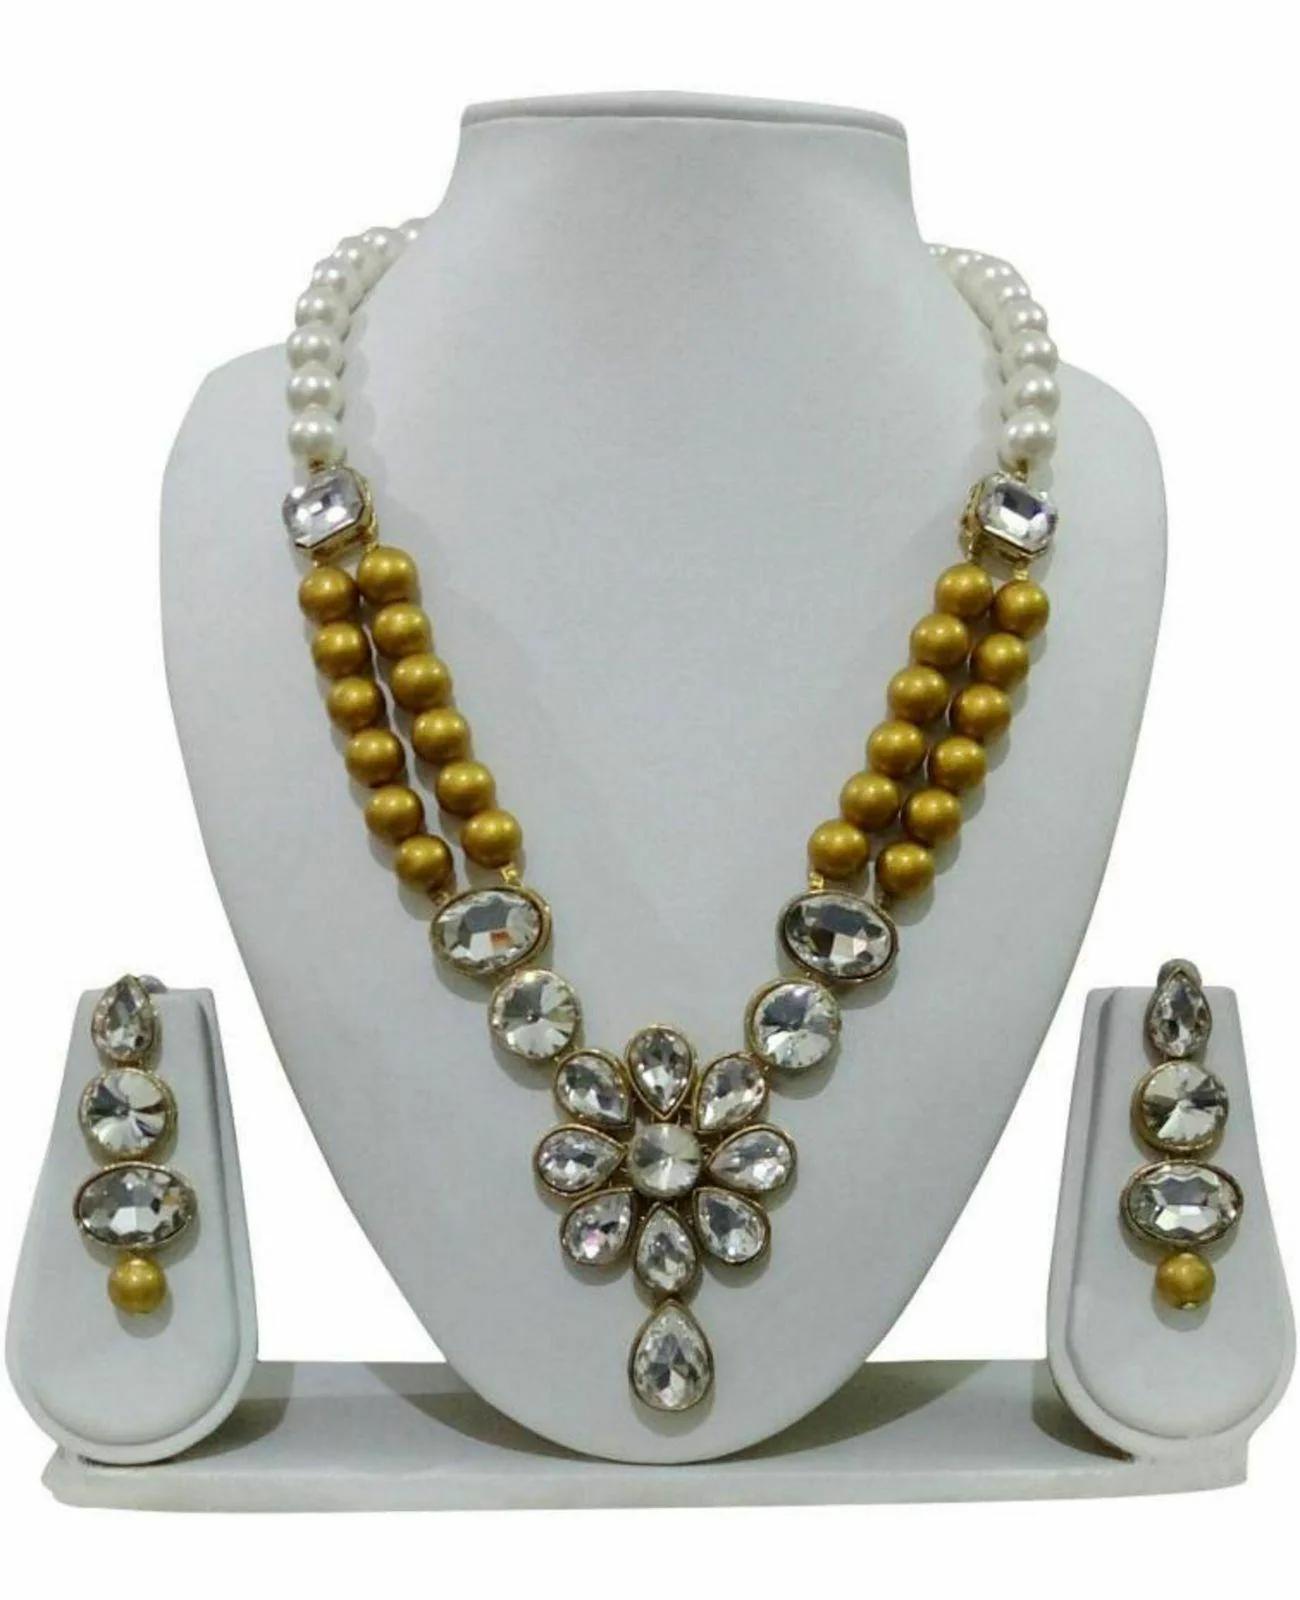
 Jn Handicraft Metal Copper-Plated White, Silver Jewel Set For Women And Girls
Type: Necklaces
Brand: JN HANDICRAFT
Price: Rs. 174
 This kundan necklace studded temple exquisite and elegant necklace set with earrings adds a traditional touch to your ensembles. Pair these intricate necklace set with any outfit to craft a precious look in no time at all. A classic fusion of exquisite craftsmanship and feminine elegance with high quality made necklace set, youll look divine & graceful. With the use of premium gold finishing, this necklace will not lose its shine over a long period of time.Necklaces are the identity of indian women and a symbol of grace. Cunning outlined necklace includes an insight of crude ethnic excellence for all types of traditional or modern look. Wear this necklace with your gorgeous traditional dress at any wedding party or with modern dresses.
Features: Color- white, silver,Material- metal